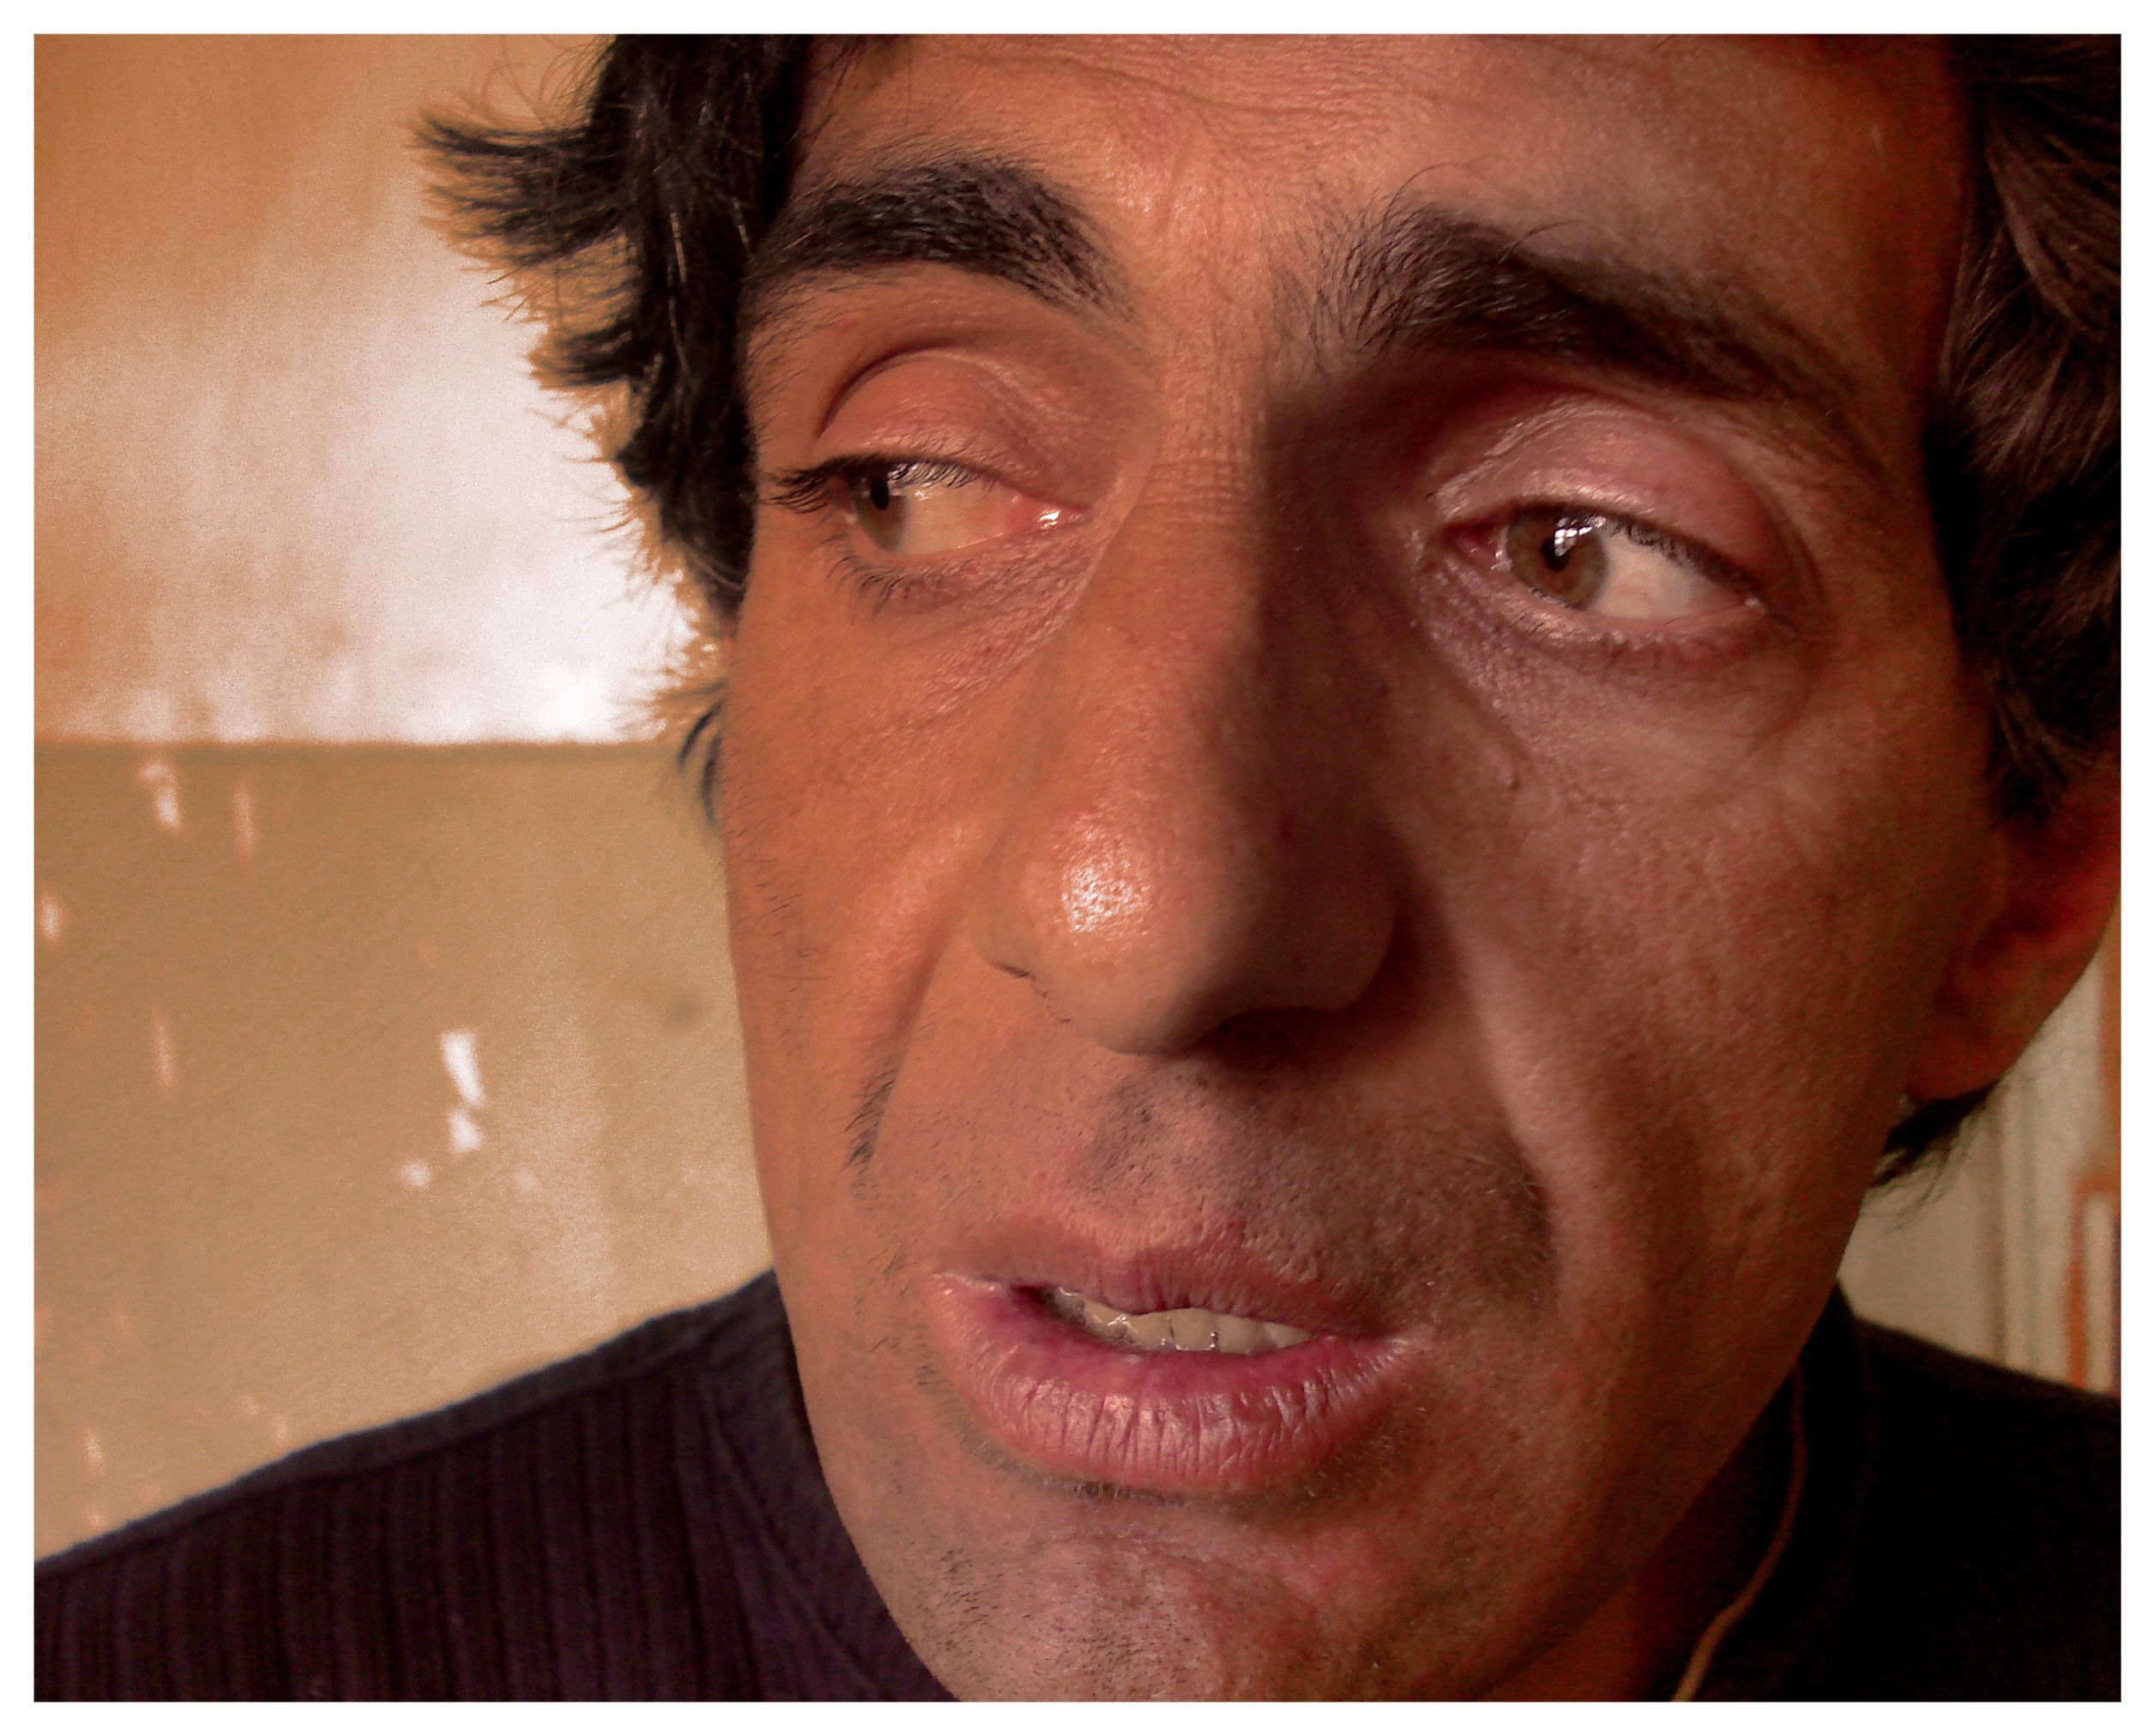
man, person, hair, portrait, facial expression, lip, eyebrow, mouth, close up, face, nose, cheek, eye, head, skin, organ, forehead, sense, chin, facial hair